Japanese tea utensils

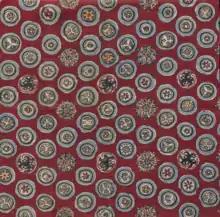
Tea ceremony (mat), Indian trade cloth for the Japanese market, 17th or 18th century.

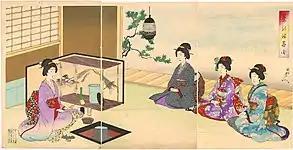
Shelves, surrounded by screen and holding a (tall thin vase) and (water pot with wooden lid). The leftmost woman sits before a (sunken hearth), which holds a (water-boiling pot). She is holding a (bamboo ladle).

A is a small rectangular white linen or hemp cloth mainly used to wipe the tea bowl. There are two main sizes: large and small. Usually the plain term is used in reference to the small size, which is approximately long and wide. The raw edges on the lengthwise sides have a narrow rolled hem finished with overlock stitching. These two hems face opposite sides of the cloth.